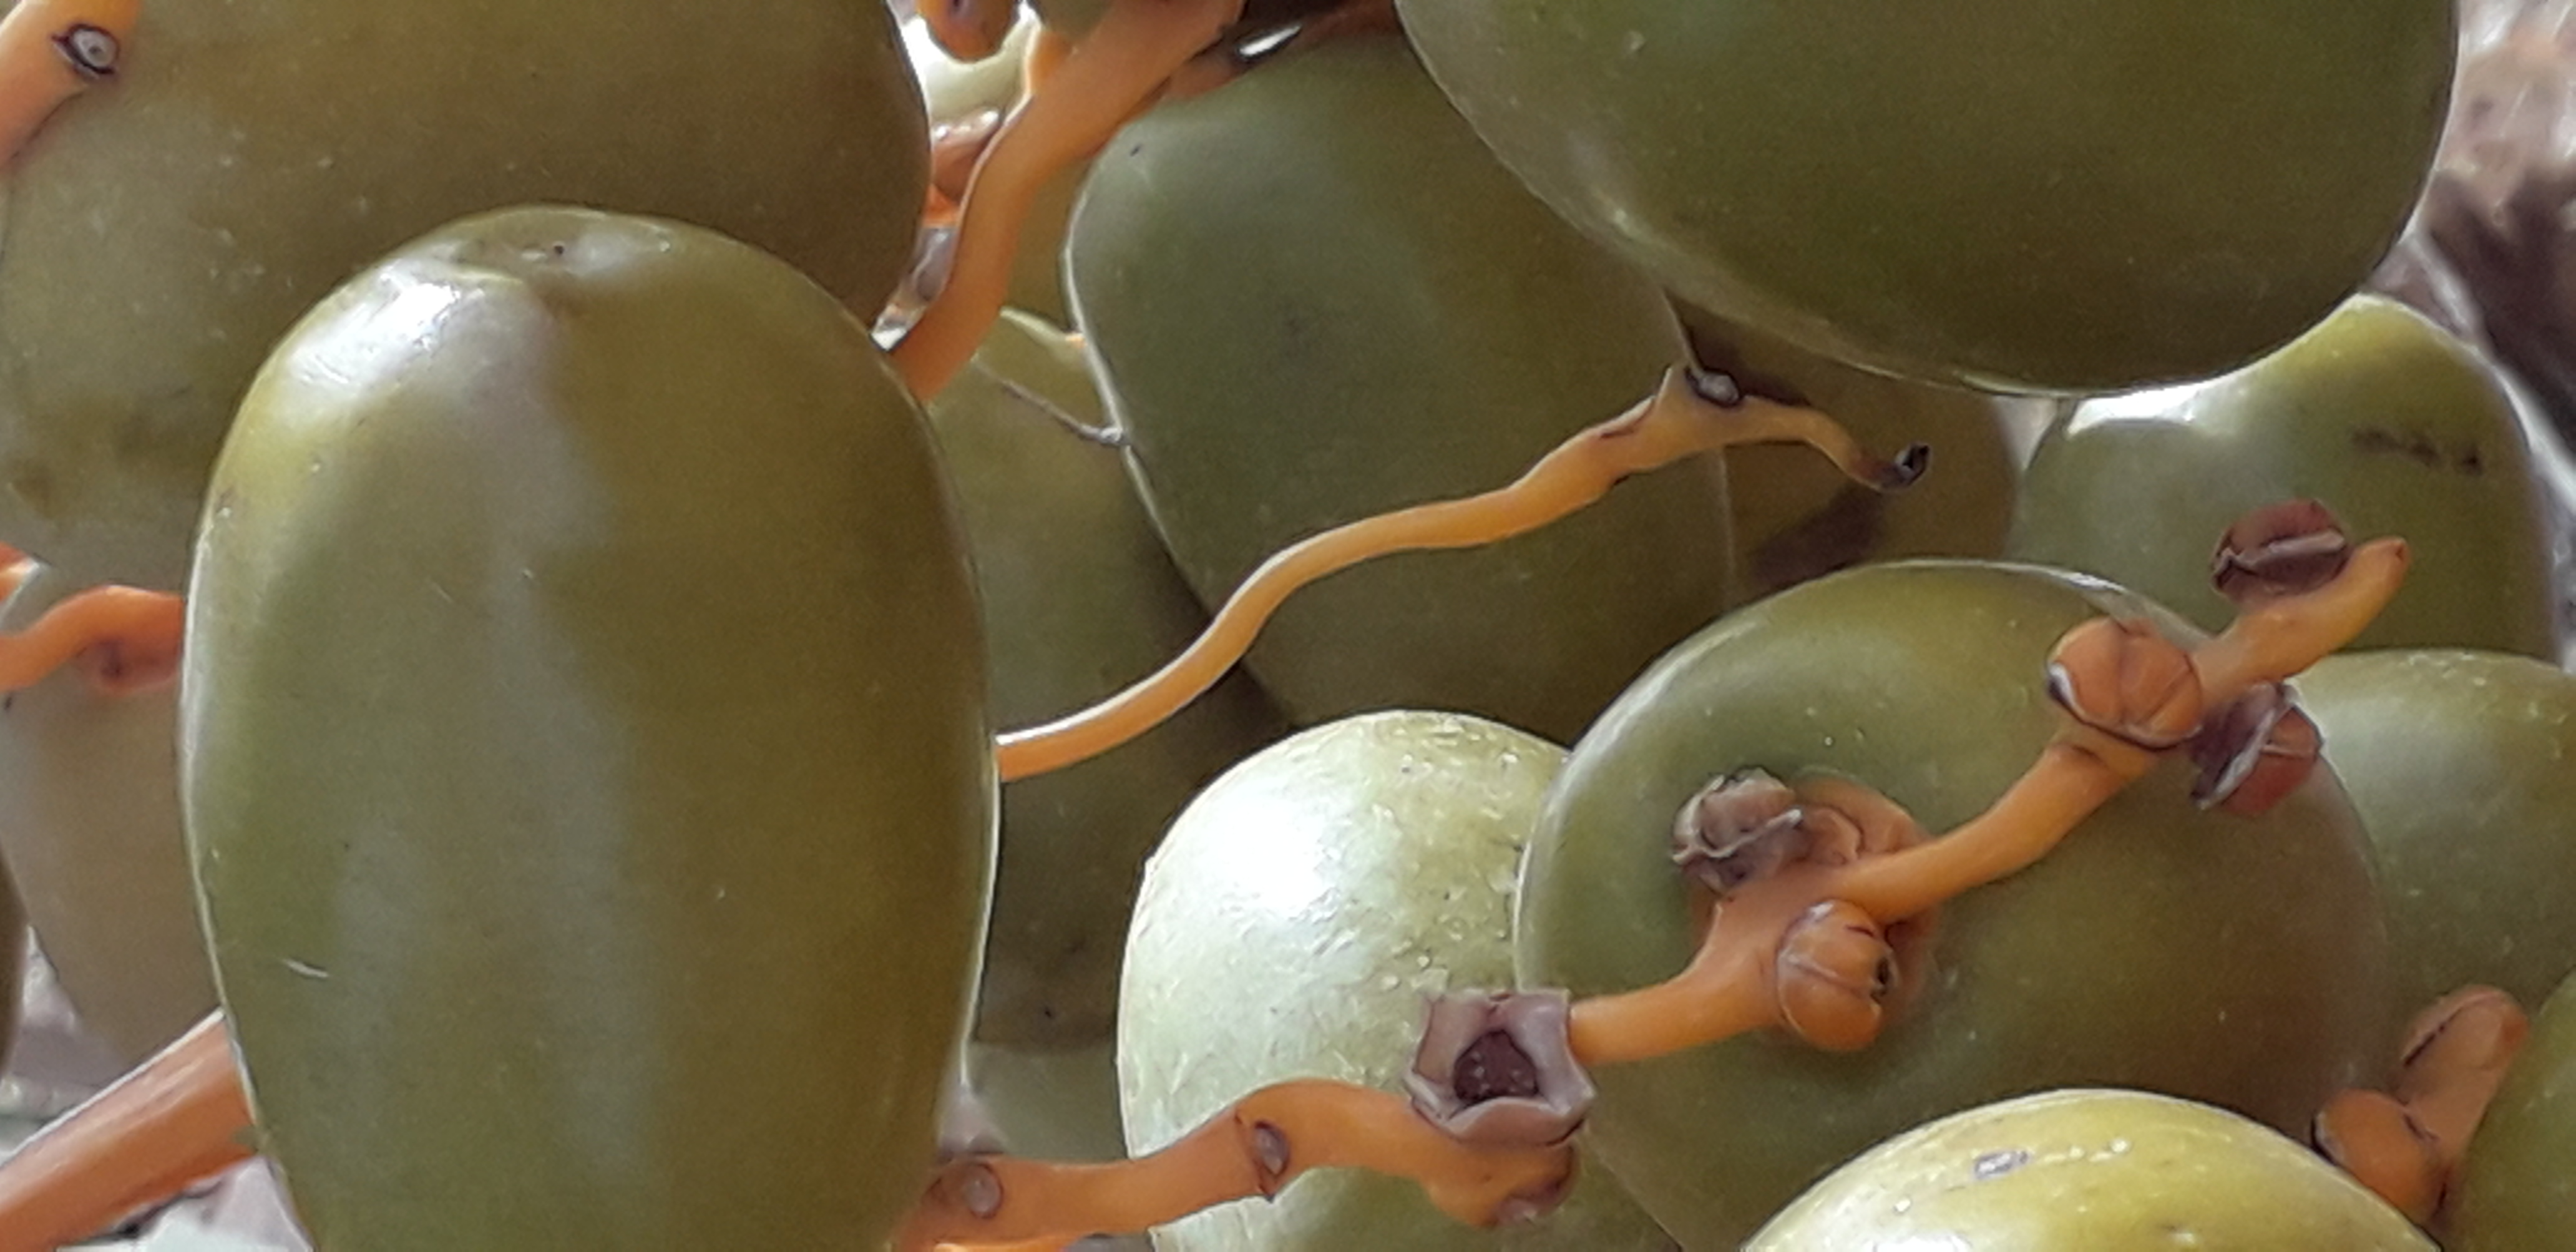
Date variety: Boufagous